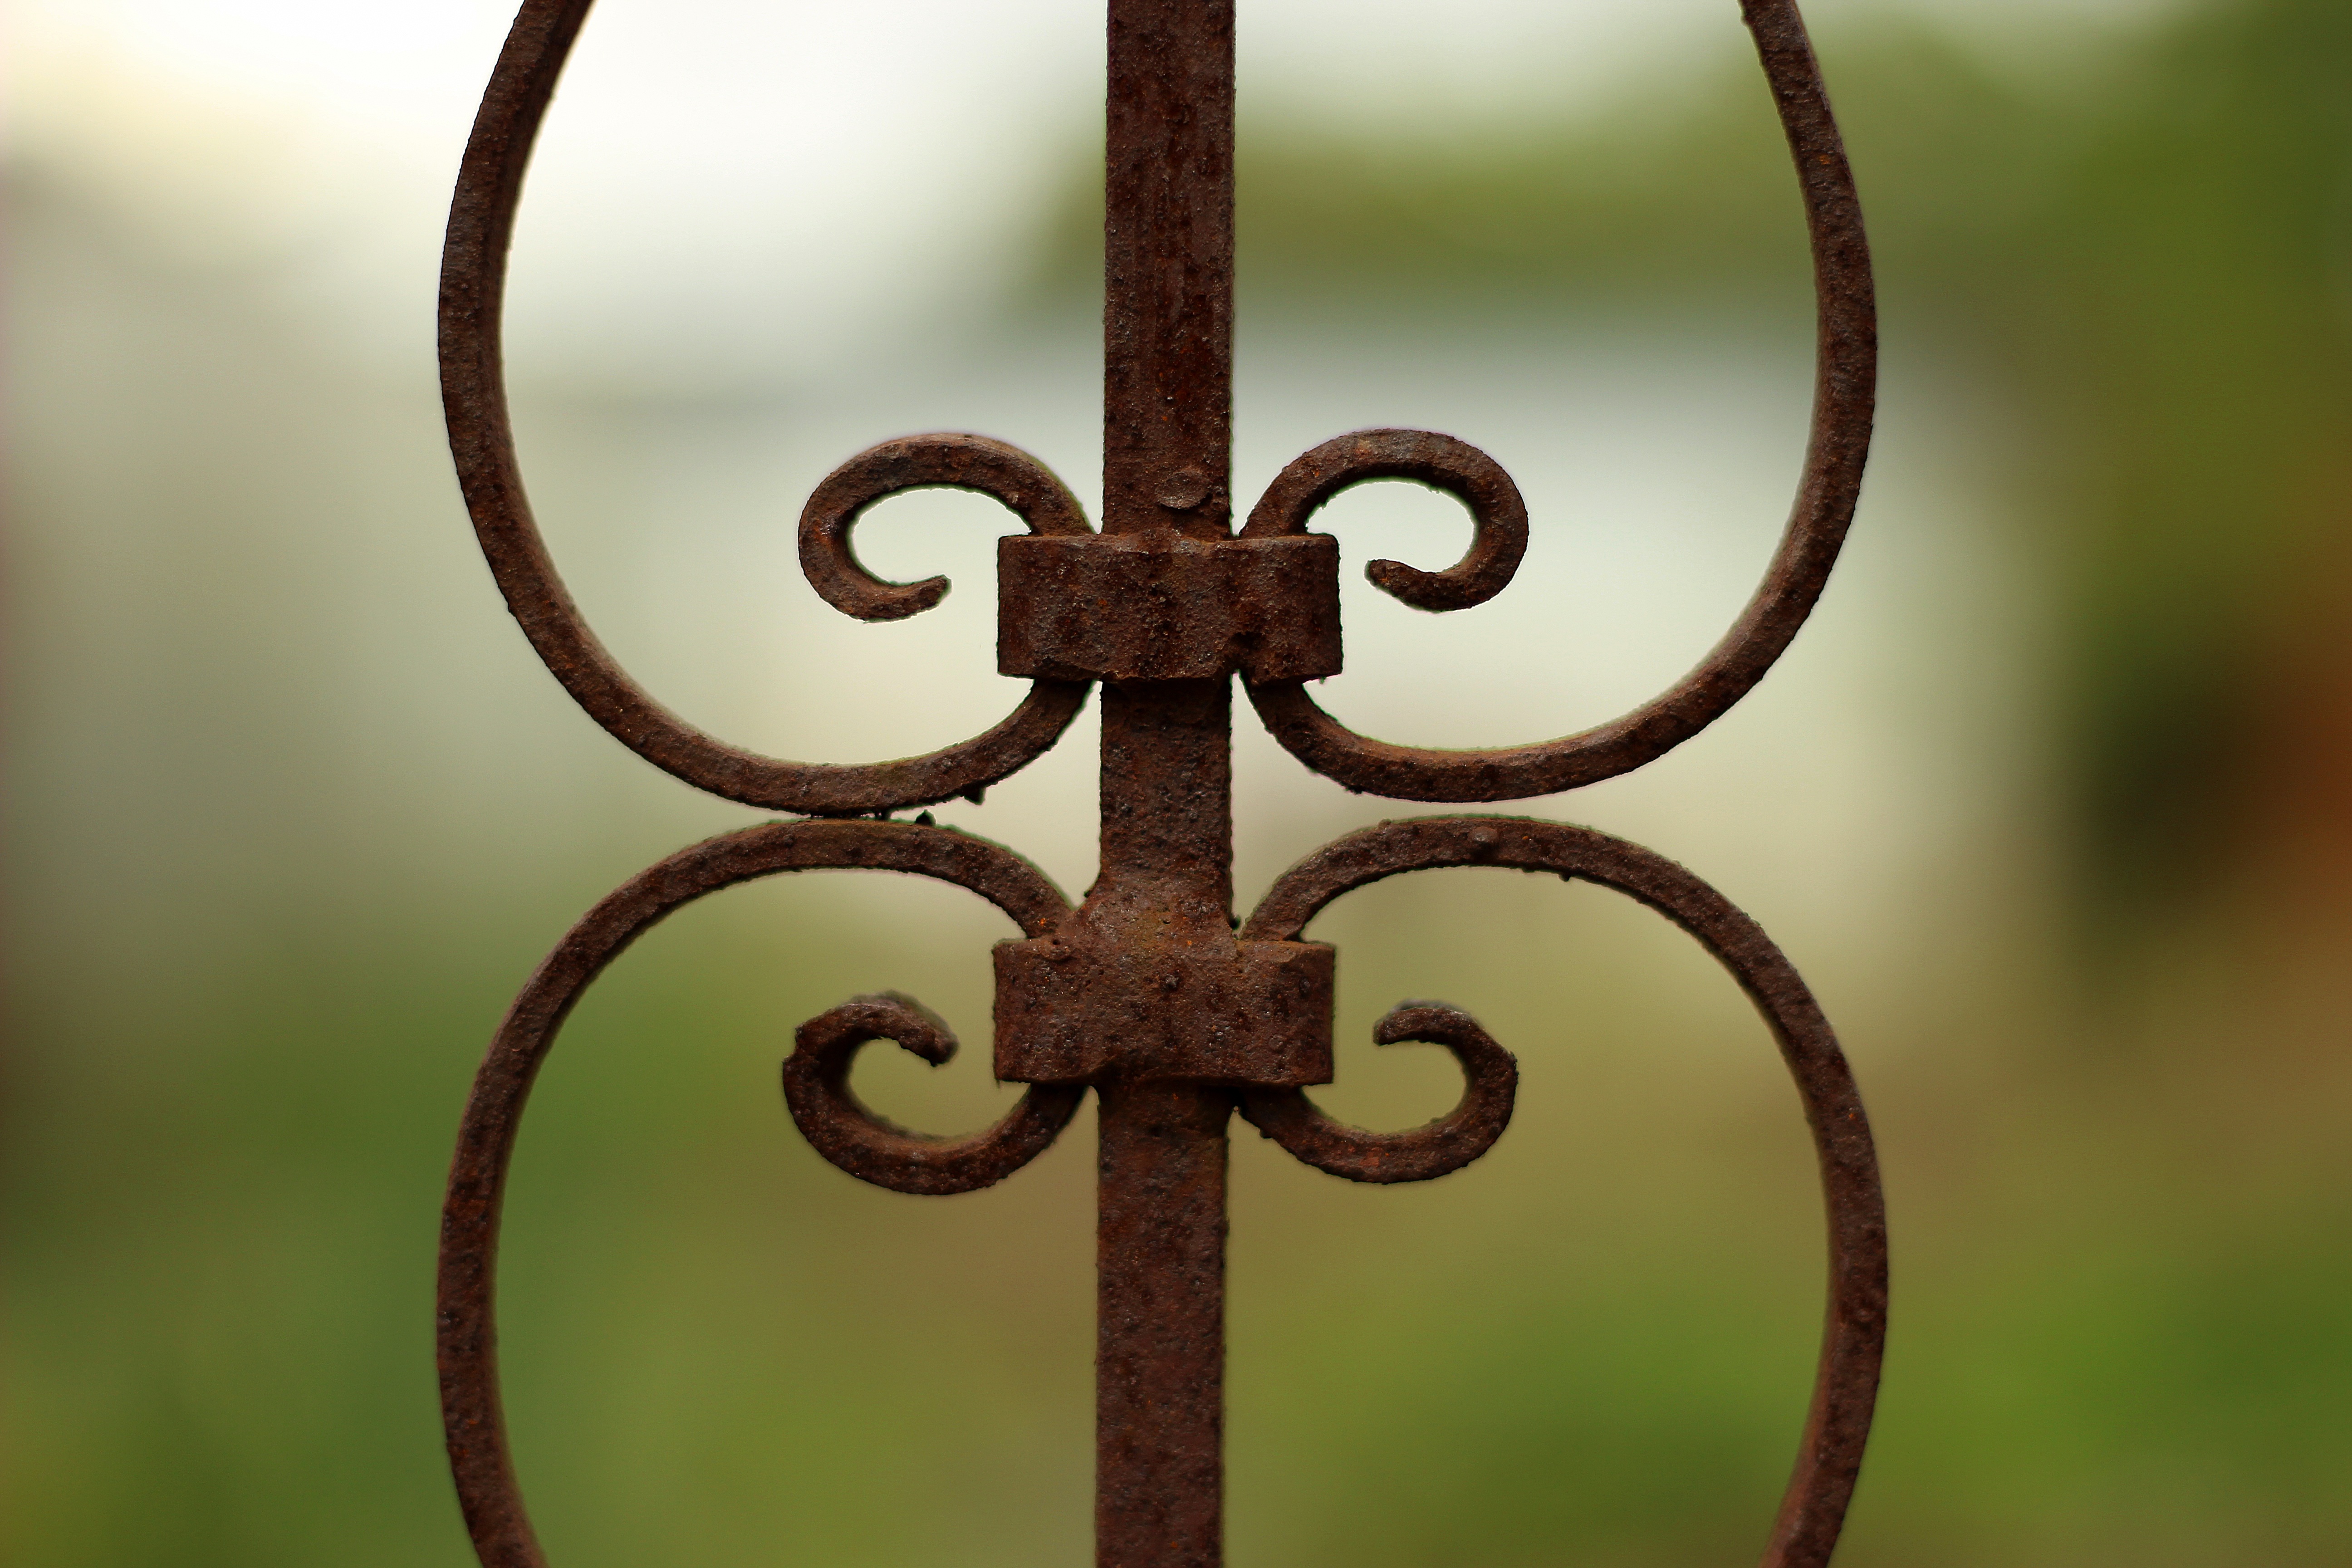
branch, light, architecture, vintage, antique, house, texture, leaf, flower, old, stone, steel, rust, decoration, railing, entrance, metal, fencing, cemetery, black, garden, lighting, door, spike, twig, close up, background, design, rusty, walls, front, iron, ornamental, victorian, gateway, macro photography, forged, the safety of the, old iron fence, an ornate